José del Castillo Saviñón

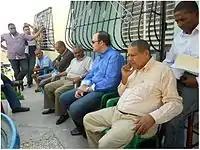
José del Castillo Saviñón (center) with leaders of the PLD in 2013.

Jose del Castillo has continued to work actively in Barahona, devoting spare time to helping the inhabitants of that province through his Foundation "Jose del Castillo Saviñón". Jose del Castillo has resided in the province for several years, and there are rumors he wants to become a candidate for Senator of the province of Barahona in the 2016 elections.